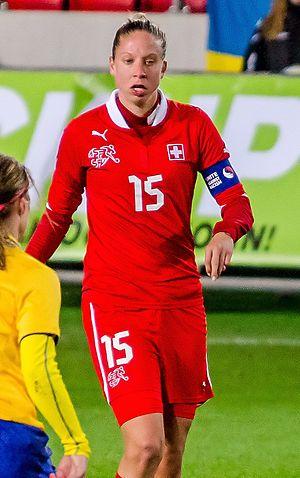
Caroline Abbé est une footballeuse suisse, née le 13 janvier 1988 à Genève. Elle joue actuellement au Servette FCCF où elle occupe le poste de défenseur. Elle a été également capitaine de l'équipe nationale suisse.